Moose

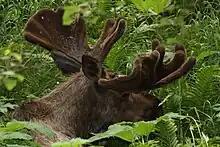
Growing antlers are covered with a soft, furry covering called "velvet". Blood vessels in the velvet transport nutrients to support antler growth.

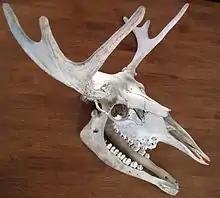
Skull of a moose

Bull moose have antlers like other members of the deer family. The size and growth rate of antlers is determined by diet and age. Size and symmetry in the number of antler points signals bull moose health and cows may select mates based on antler size and symmetry. Bull moose use their antlers to display dominance, to discourage competition, and to spar or fight rivals.